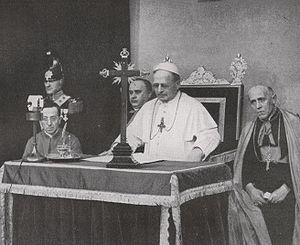
Pie XI, né Ambrogio Damiano Achille Ratti le 31 mai 1857 à Desio, dans le royaume lombardo-vénitien, dans la province de Monza et de la Brianza, est un prêtre catholique, érudit, théologien et archevêque de Milan. Cardinal en 1921, il est élu l'année suivante 259ᵉ évêque de Rome, et donc pape de l'Église catholique.